Little Caesar (film)

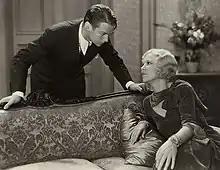
Douglas Fairbanks Jr. and Glenda Farrell as Joe and Olga

Clark Gable was sought out for a role in the film, albeit with conflicting perspectives in memoirs; Jack L. Warner said that LeRoy wanted Gable for the lead role, while LeRoy stated that he wanted Gable for the second lead role, but at any rate Warner turned Gable down. Robinson had already played a gangster in plays such as "The Racket" and "The Widow from Chicago" (1930), a First National Pictures production.